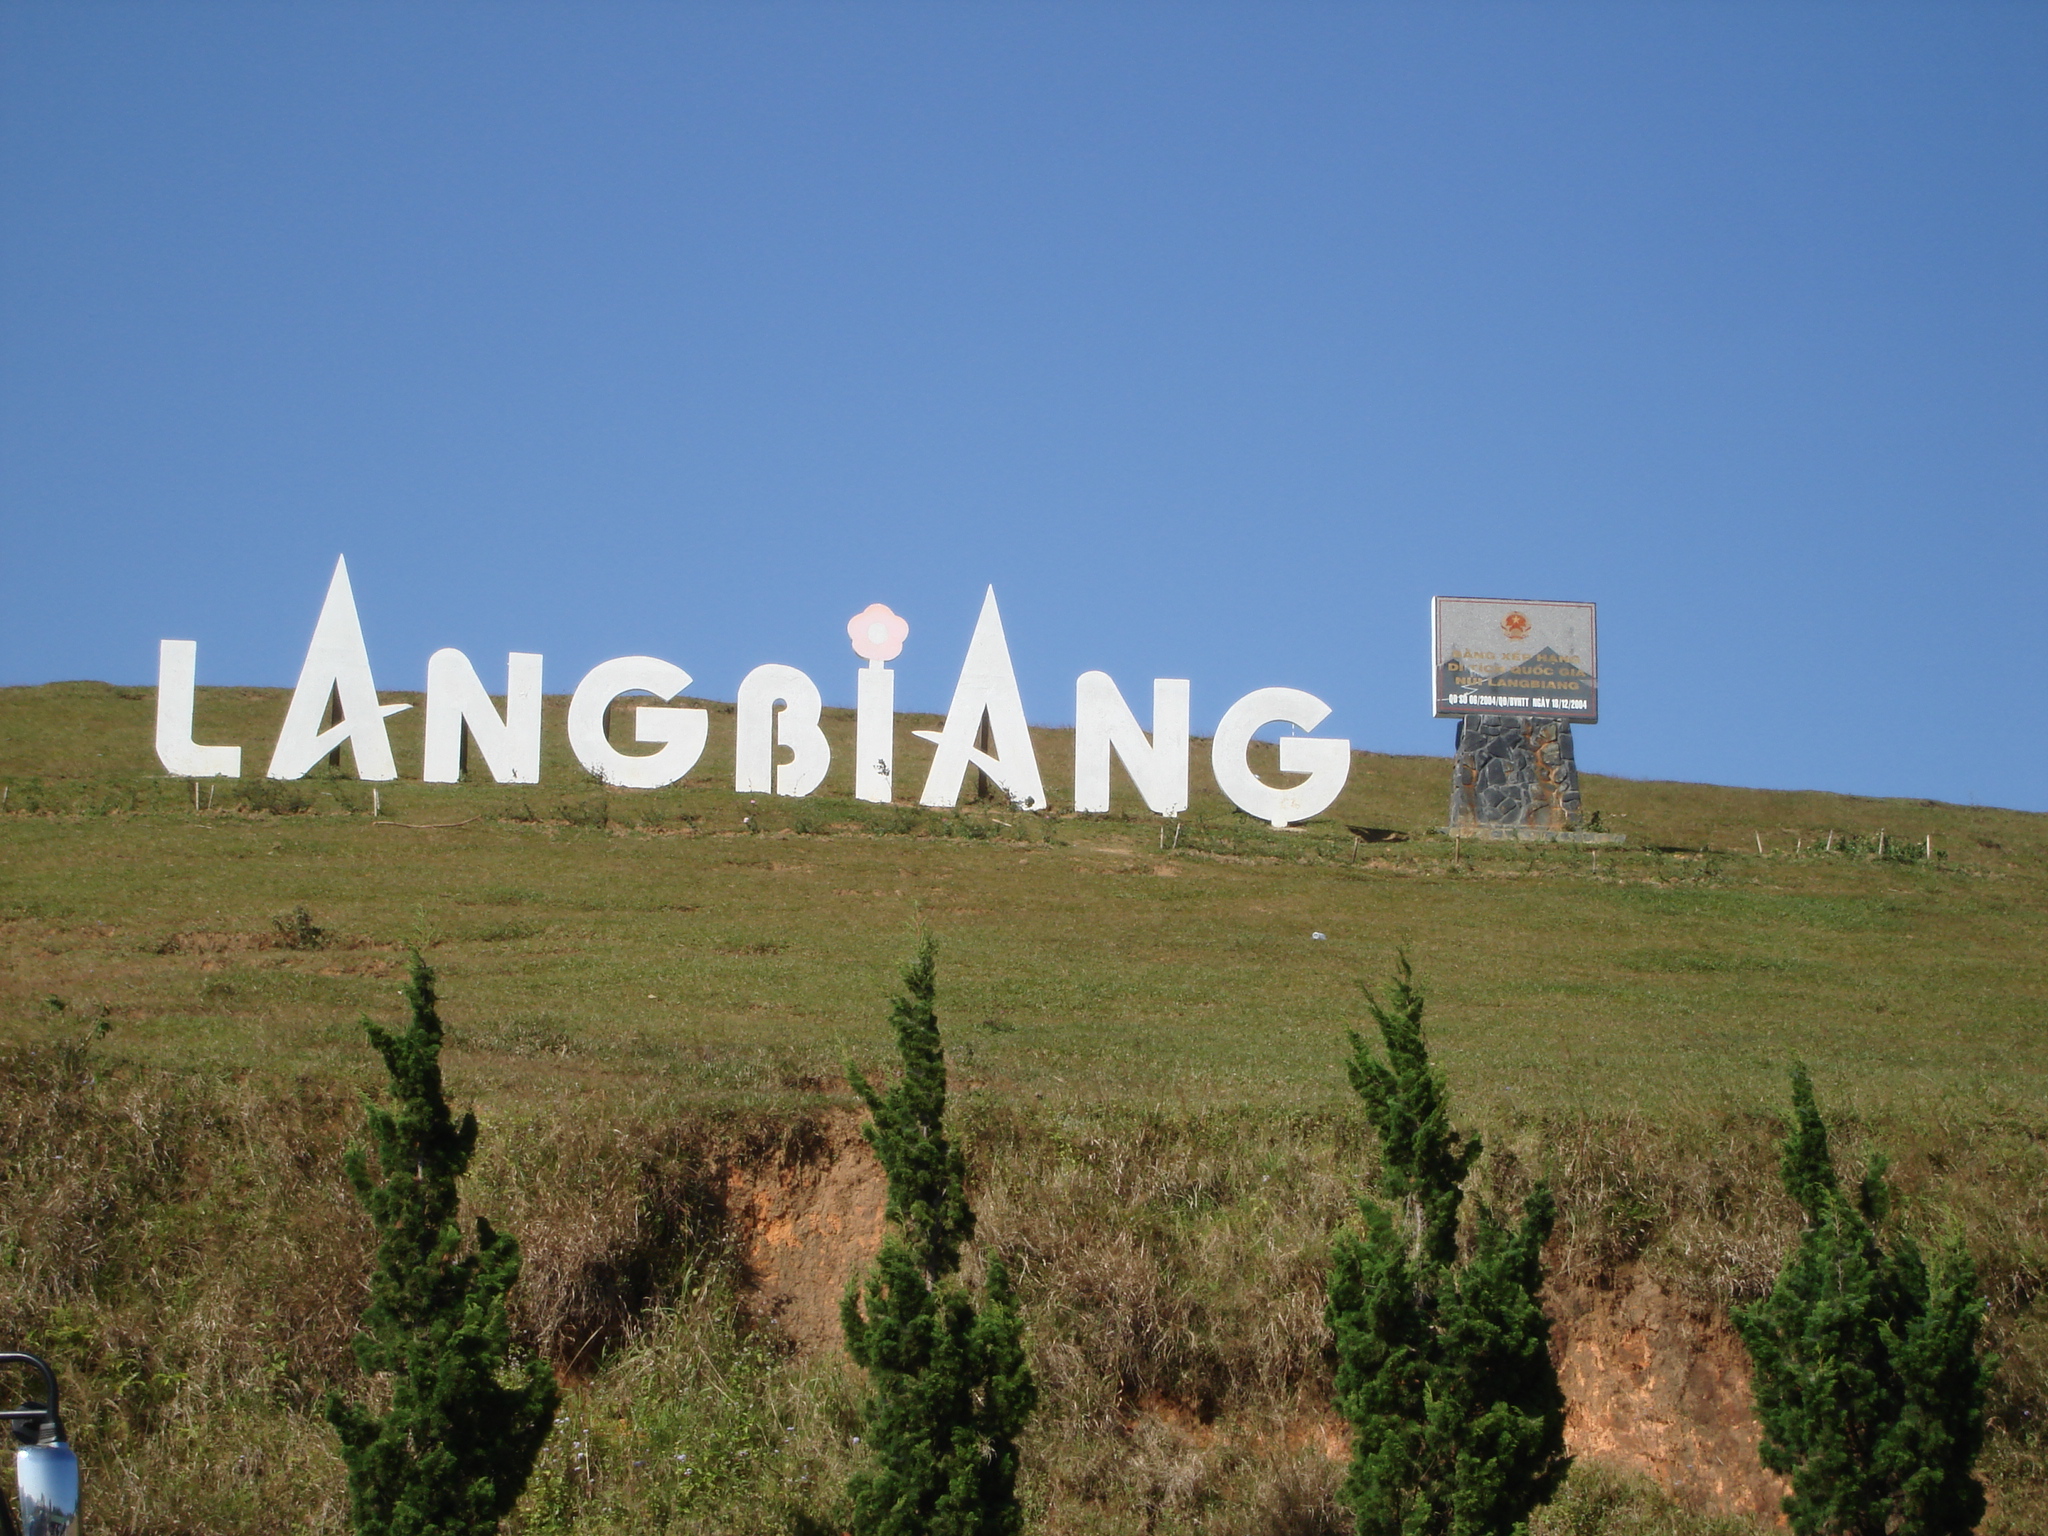
user: text: Màu sắc chủ đạo của bầu trời trong hình là gì?
assistant: text: Xanh dương

user: text: Có bao nhiêu chữ cái màu trắng lớn tạo thành chữ 'LANGBIANG' trên ngọn đồi (bao gồm cả các ký tự đặc biệt) ?
assistant: text: Chín

user: text: Tên của địa danh nổi tiếng được thể hiện trên tấm biển lớn là gì?
assistant: text: Langbiang

user: text: Ngoài ý nghĩa là một địa danh du lịch, tên gọi Langbiang còn gắn liền với truyền thuyết về câu chuyện tình yêu đôi lứa của những ai?
assistant: text: Chàng K'Lang và nàng H'Biang

user: text: Hai biểu tượng đặc biệt được sử dụng để thay thế các chữ cái trong tên 'LANGBIANG' là hình gì và chúng thay thế cho chữ cái nào?
assistant: text: Một bông hoa hồng thay thế cho chữ 'I' và một ngôi sao (hoặc hình ngọn núi) thay thế cho 2 chữ 'A'.